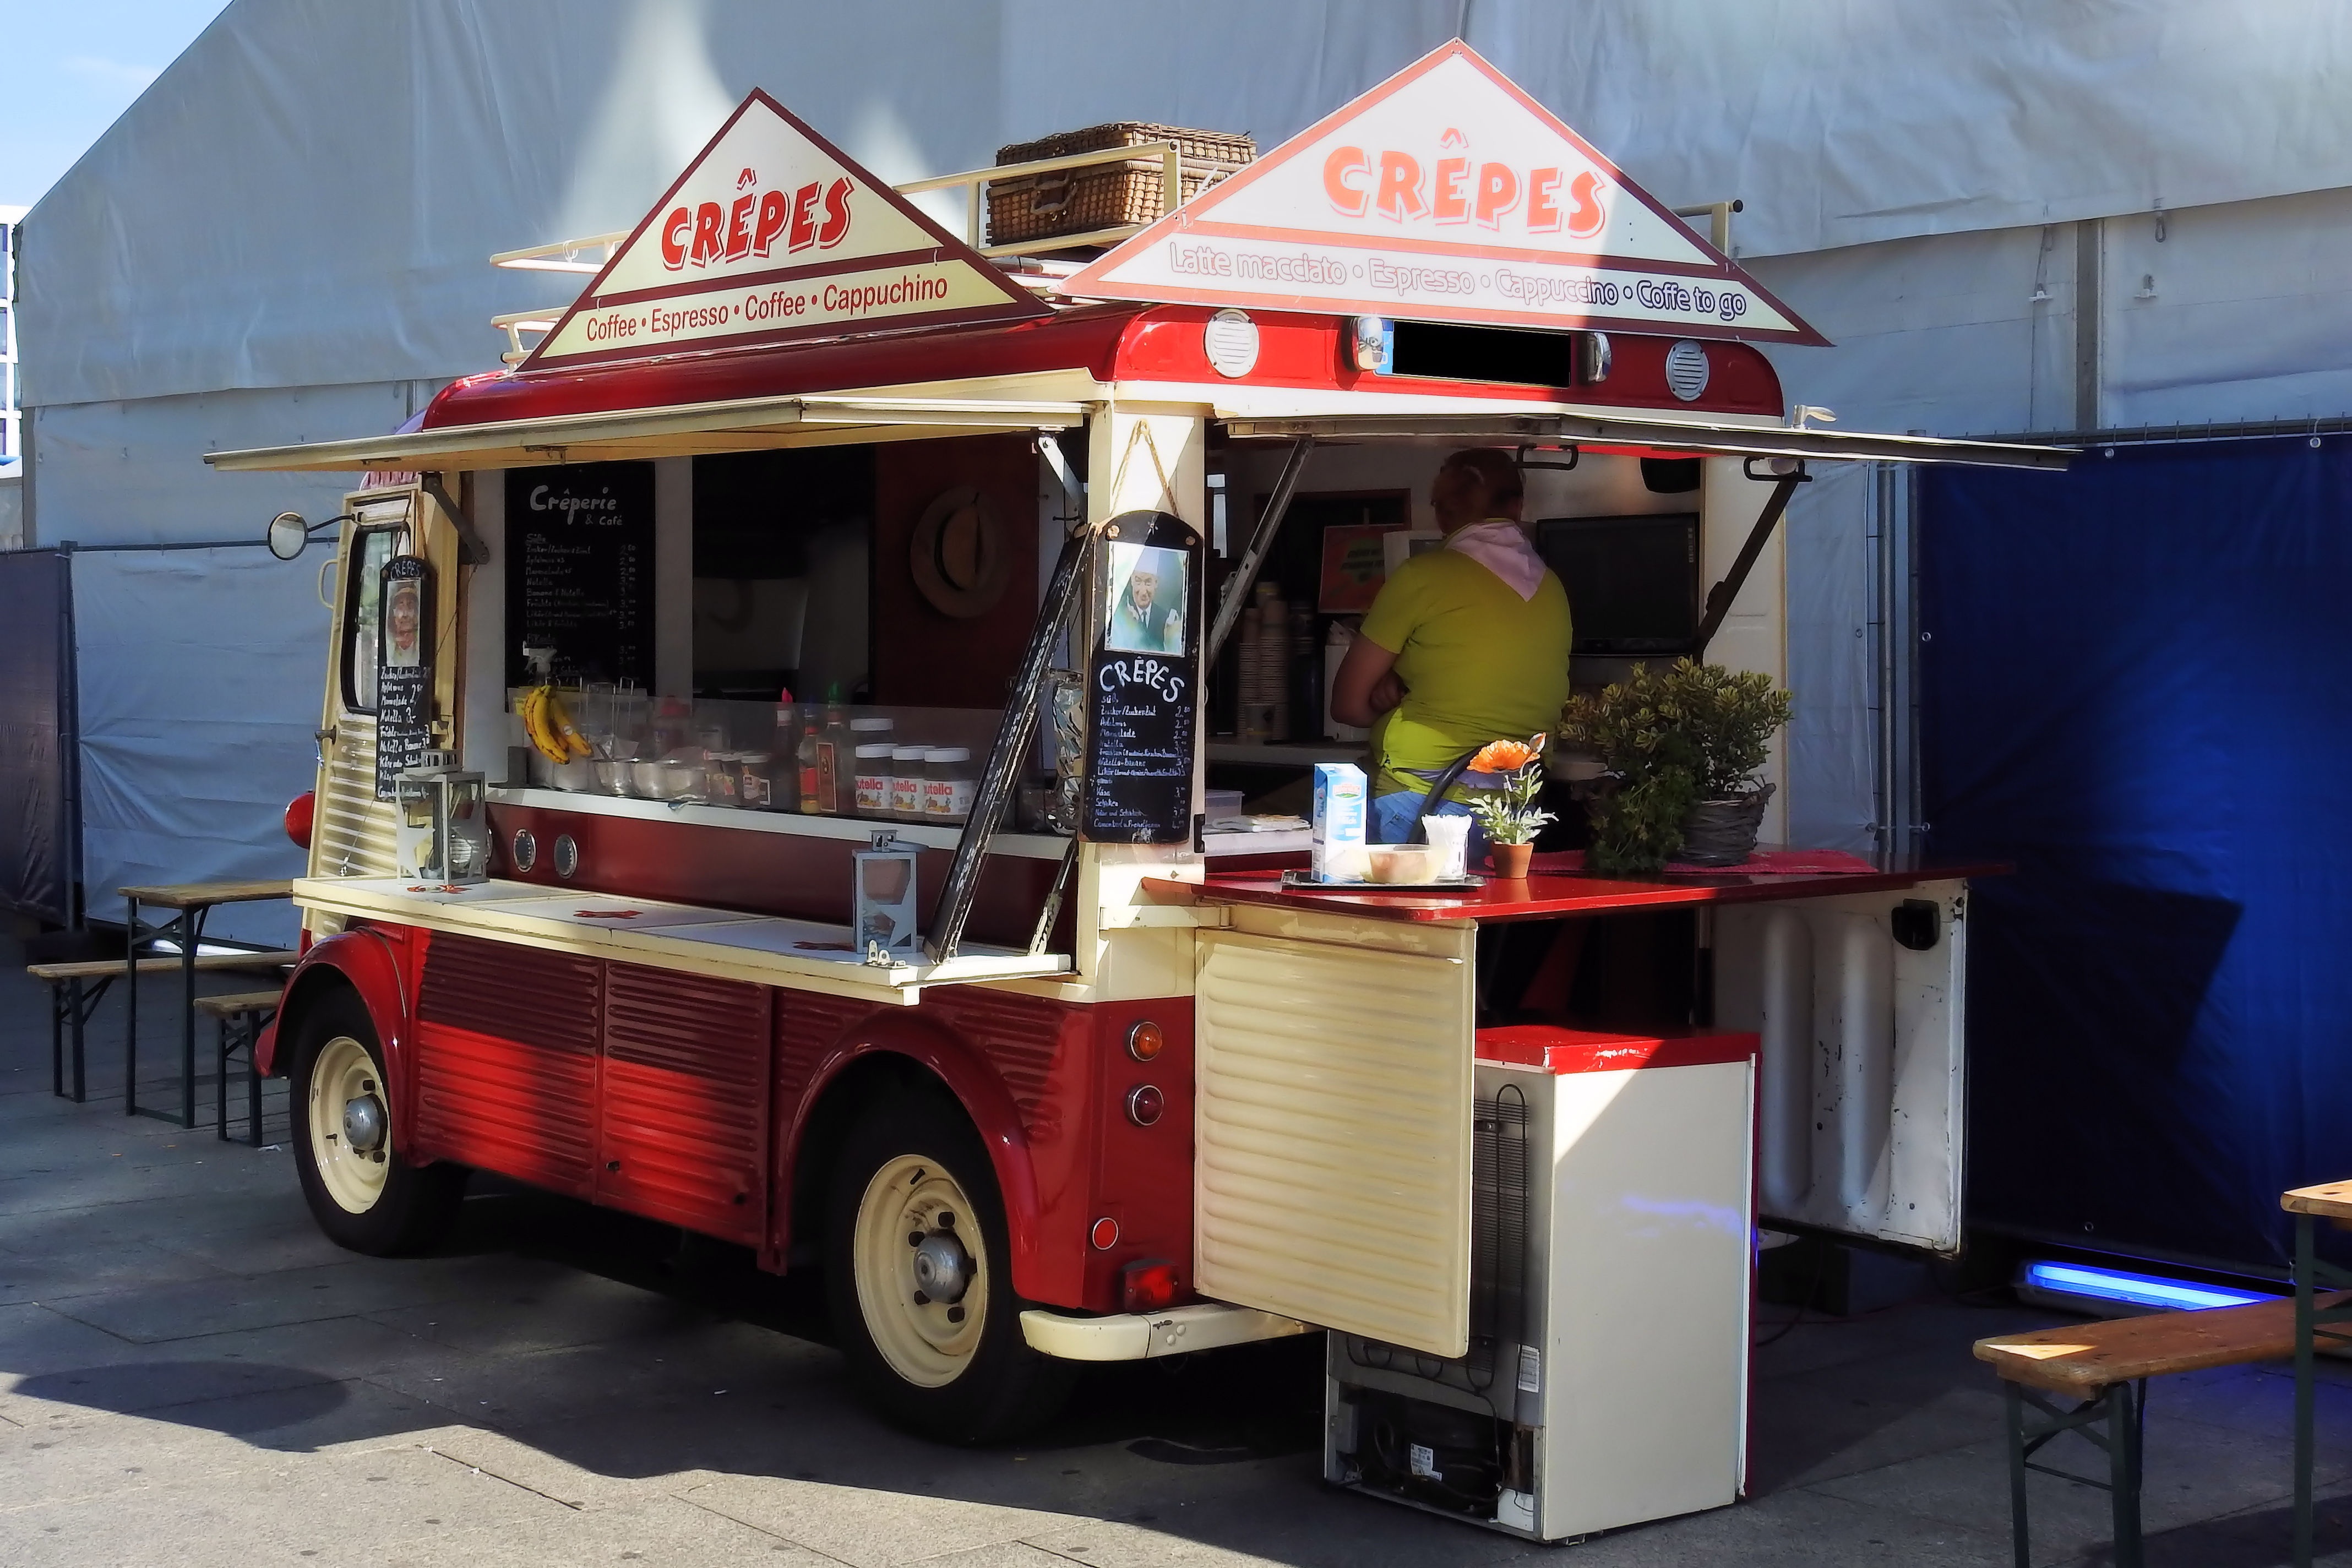
old, truck, vehicle, citroen, historically, crepes, crepes selling cars, mobile shop, type hy